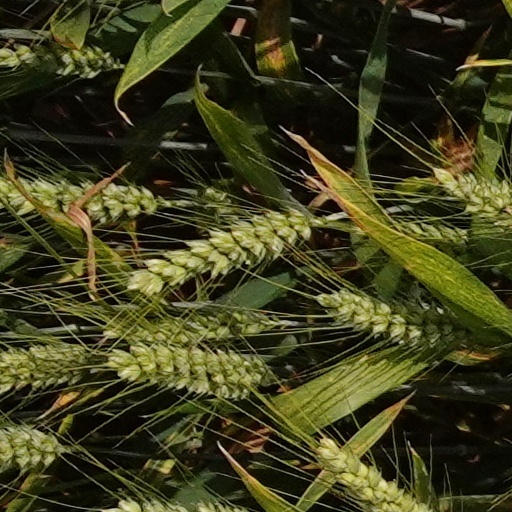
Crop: wheat